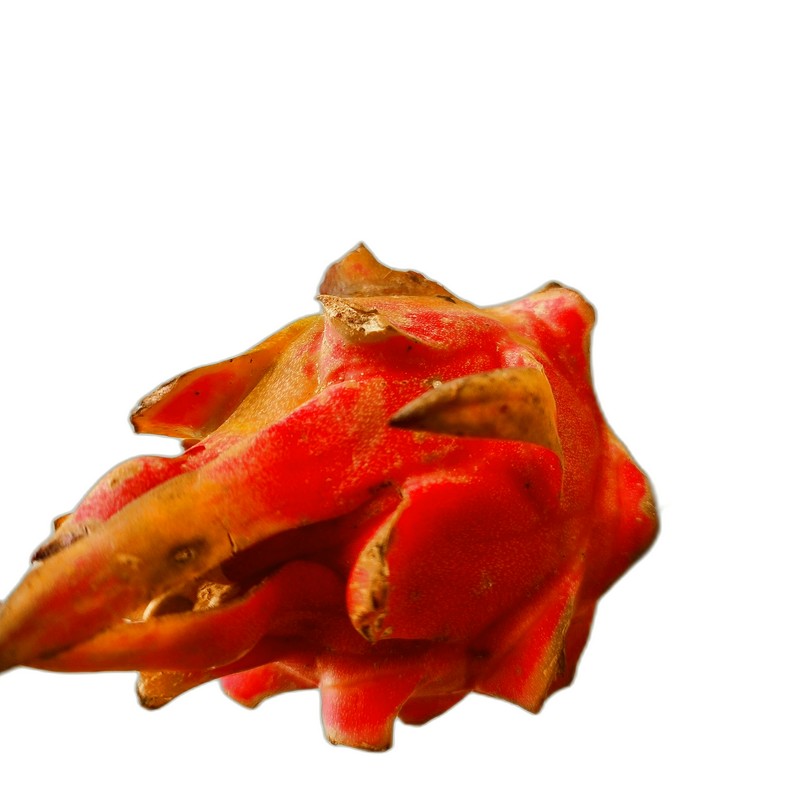
Label: Defect Dragon Fruit